Homemade firearm

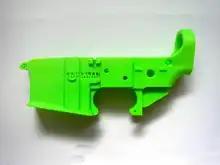
An AR-15-esque (lower) receiver blank created using a 3D printer

A popular machine tool for completing receiver blanks is a CNC mill. The company Defense Distributed sells a CNC milling machine named the Ghost Gunner for this purpose. The Ghost Gunner was first sold in 2014, when the term "ghost gun" became popularized.